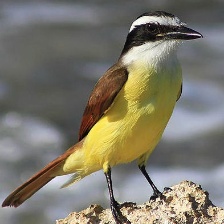
Species: GREAT KISKADEE
Scientific name: PITANGUS SULPHURATUS